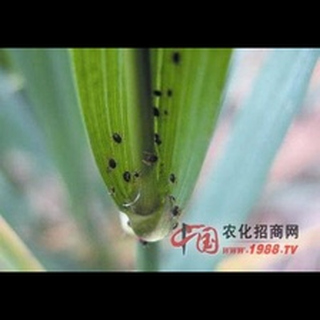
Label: wheat_mite